Alu (runic)

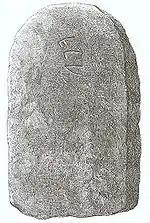
The Elgesem runestone (mirror-imaged in this engraving).

A bracteate discovered on the island of Funen, Denmark features incomprehensible and meaningful text. The bracteate is housed with many others at the National Museum of Denmark. The transcription reads: